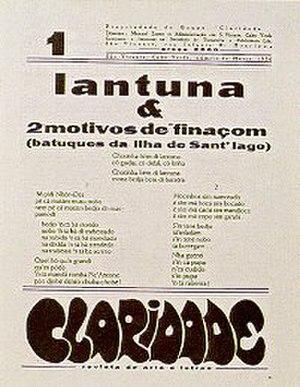
Claridade était une revue littéraire cap-verdienne créée en 1936 à Mindelo, sur l'île de São Vicente. Son titre s'inspire de Clarté, livre d'Henri Barbusse, puis revue et groupe pacifiste animés par ce dernier, et de la revue argentine Claridad. Les fondateurs de la revue, Manuel Lopes, Baltasar Lopes da Silva et Jorge Barbosa, sont à la base du mouvement claridoso, qui ambitionne l'émancipation culturelle, sociale et politique de la société cap-verdienne.